Ralph E. Campbell

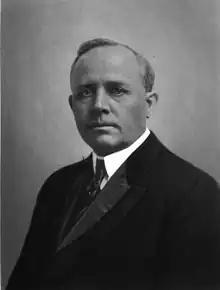

Ralph Emerson Campbell (May 9, 1867 – January 9, 1921) was a United States district judge of the United States District Court for the Eastern District of Oklahoma.